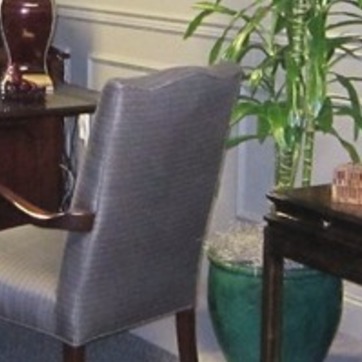
Material: fabric